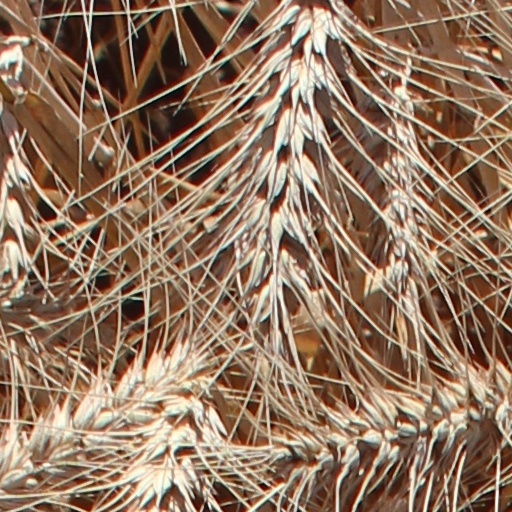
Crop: wheat